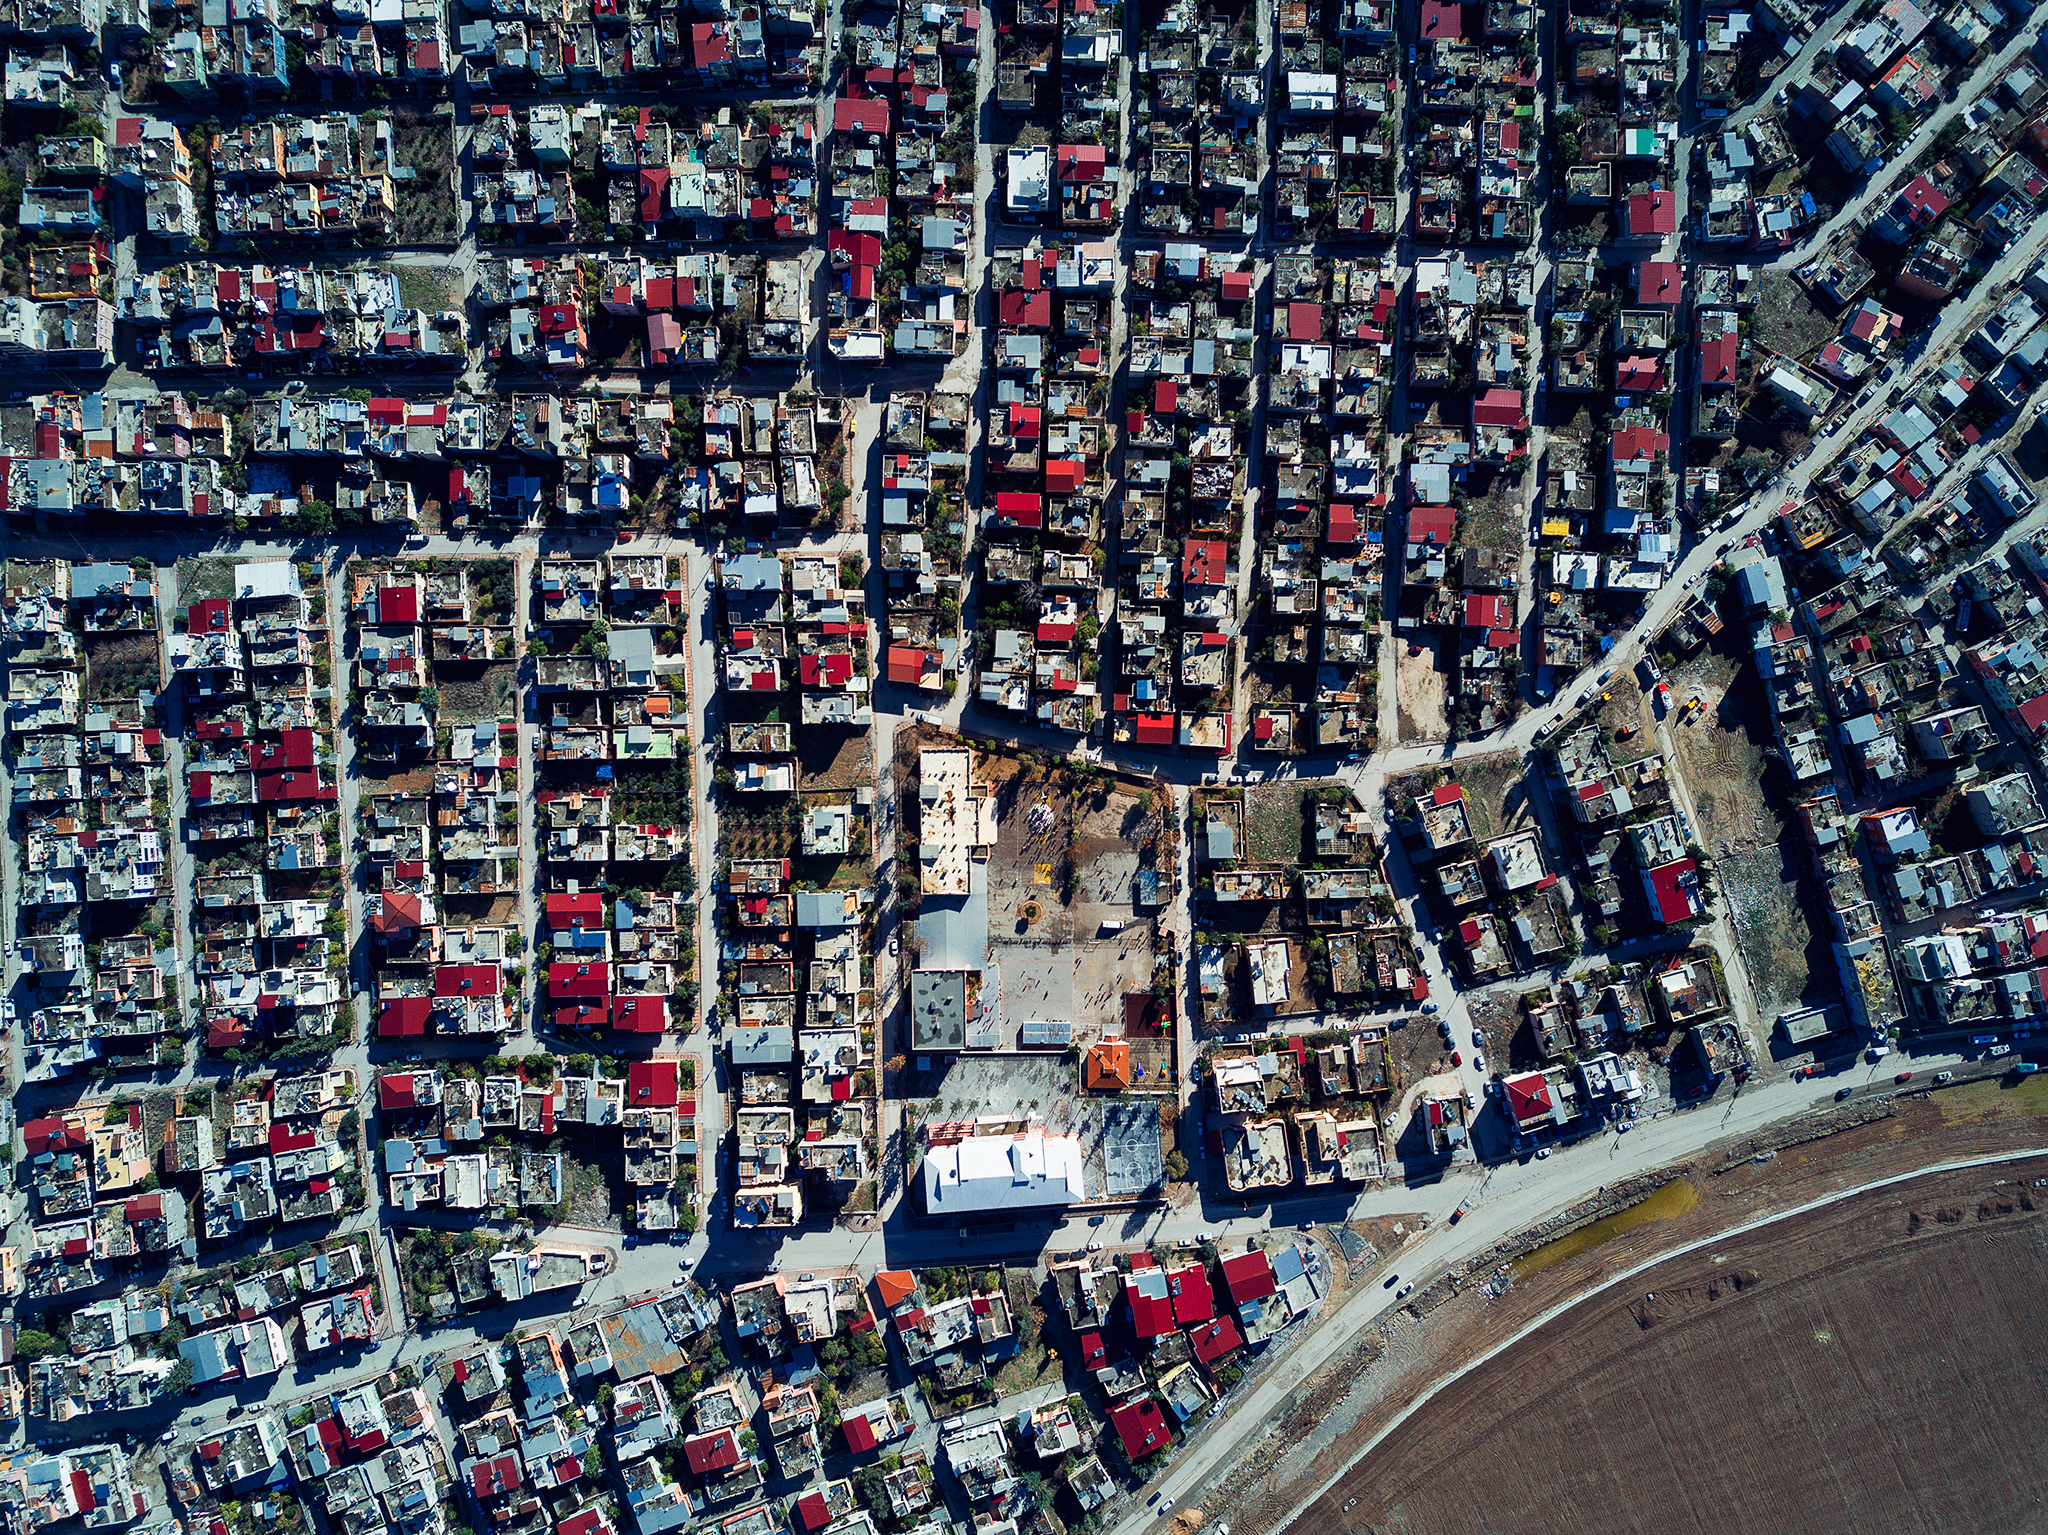
structure, rooftop, city, crowd, suburb, stadium, aerial view, drone view, arena, race track, metropolis, aerial photography, residential area, sport venue, traffic congestion